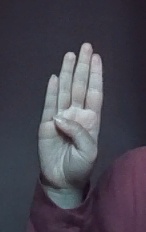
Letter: kaaf